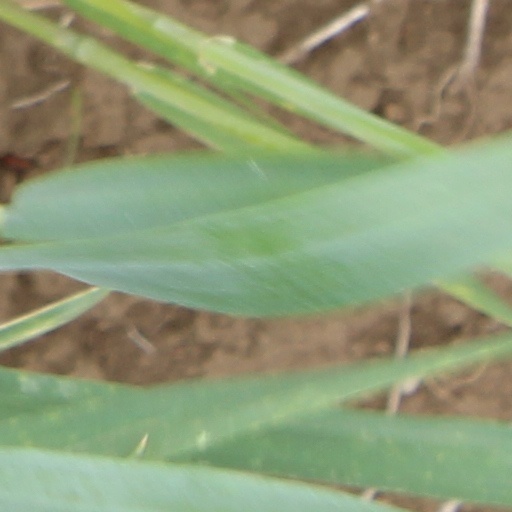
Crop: wheat